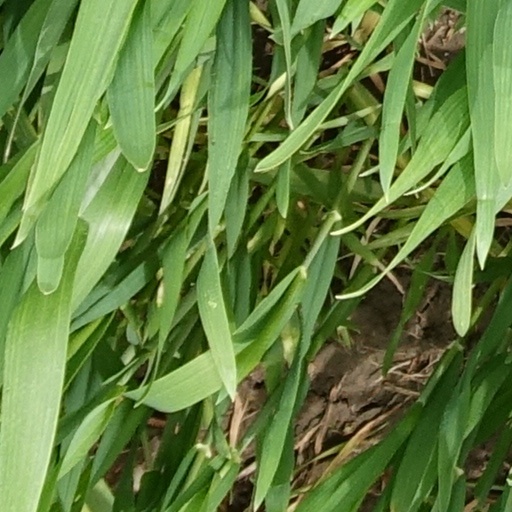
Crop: wheat